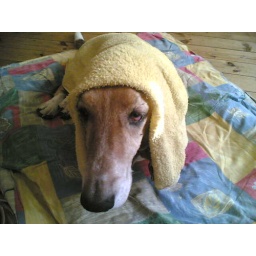
Wet towel dog - hot weather remedy - Taken at 5:57 PM on June 11, 2007 - cameraphone upload by ShoZu